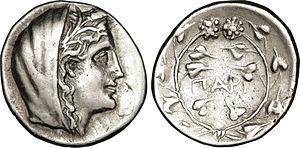
Nom de l'atelier
Dans la mythologie grecque, Déméter est la déesse de l'agriculture et des moissons.